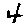
Label: 4